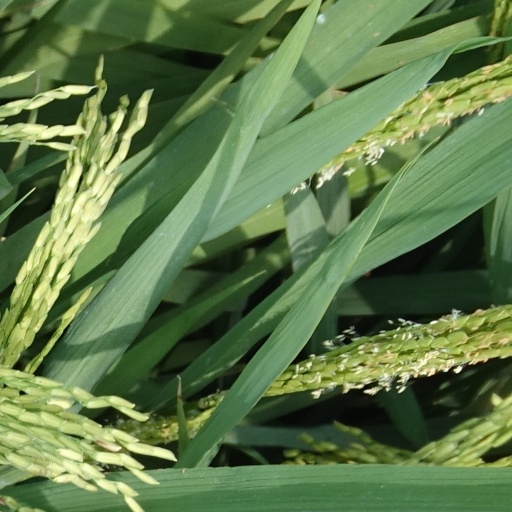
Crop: rice